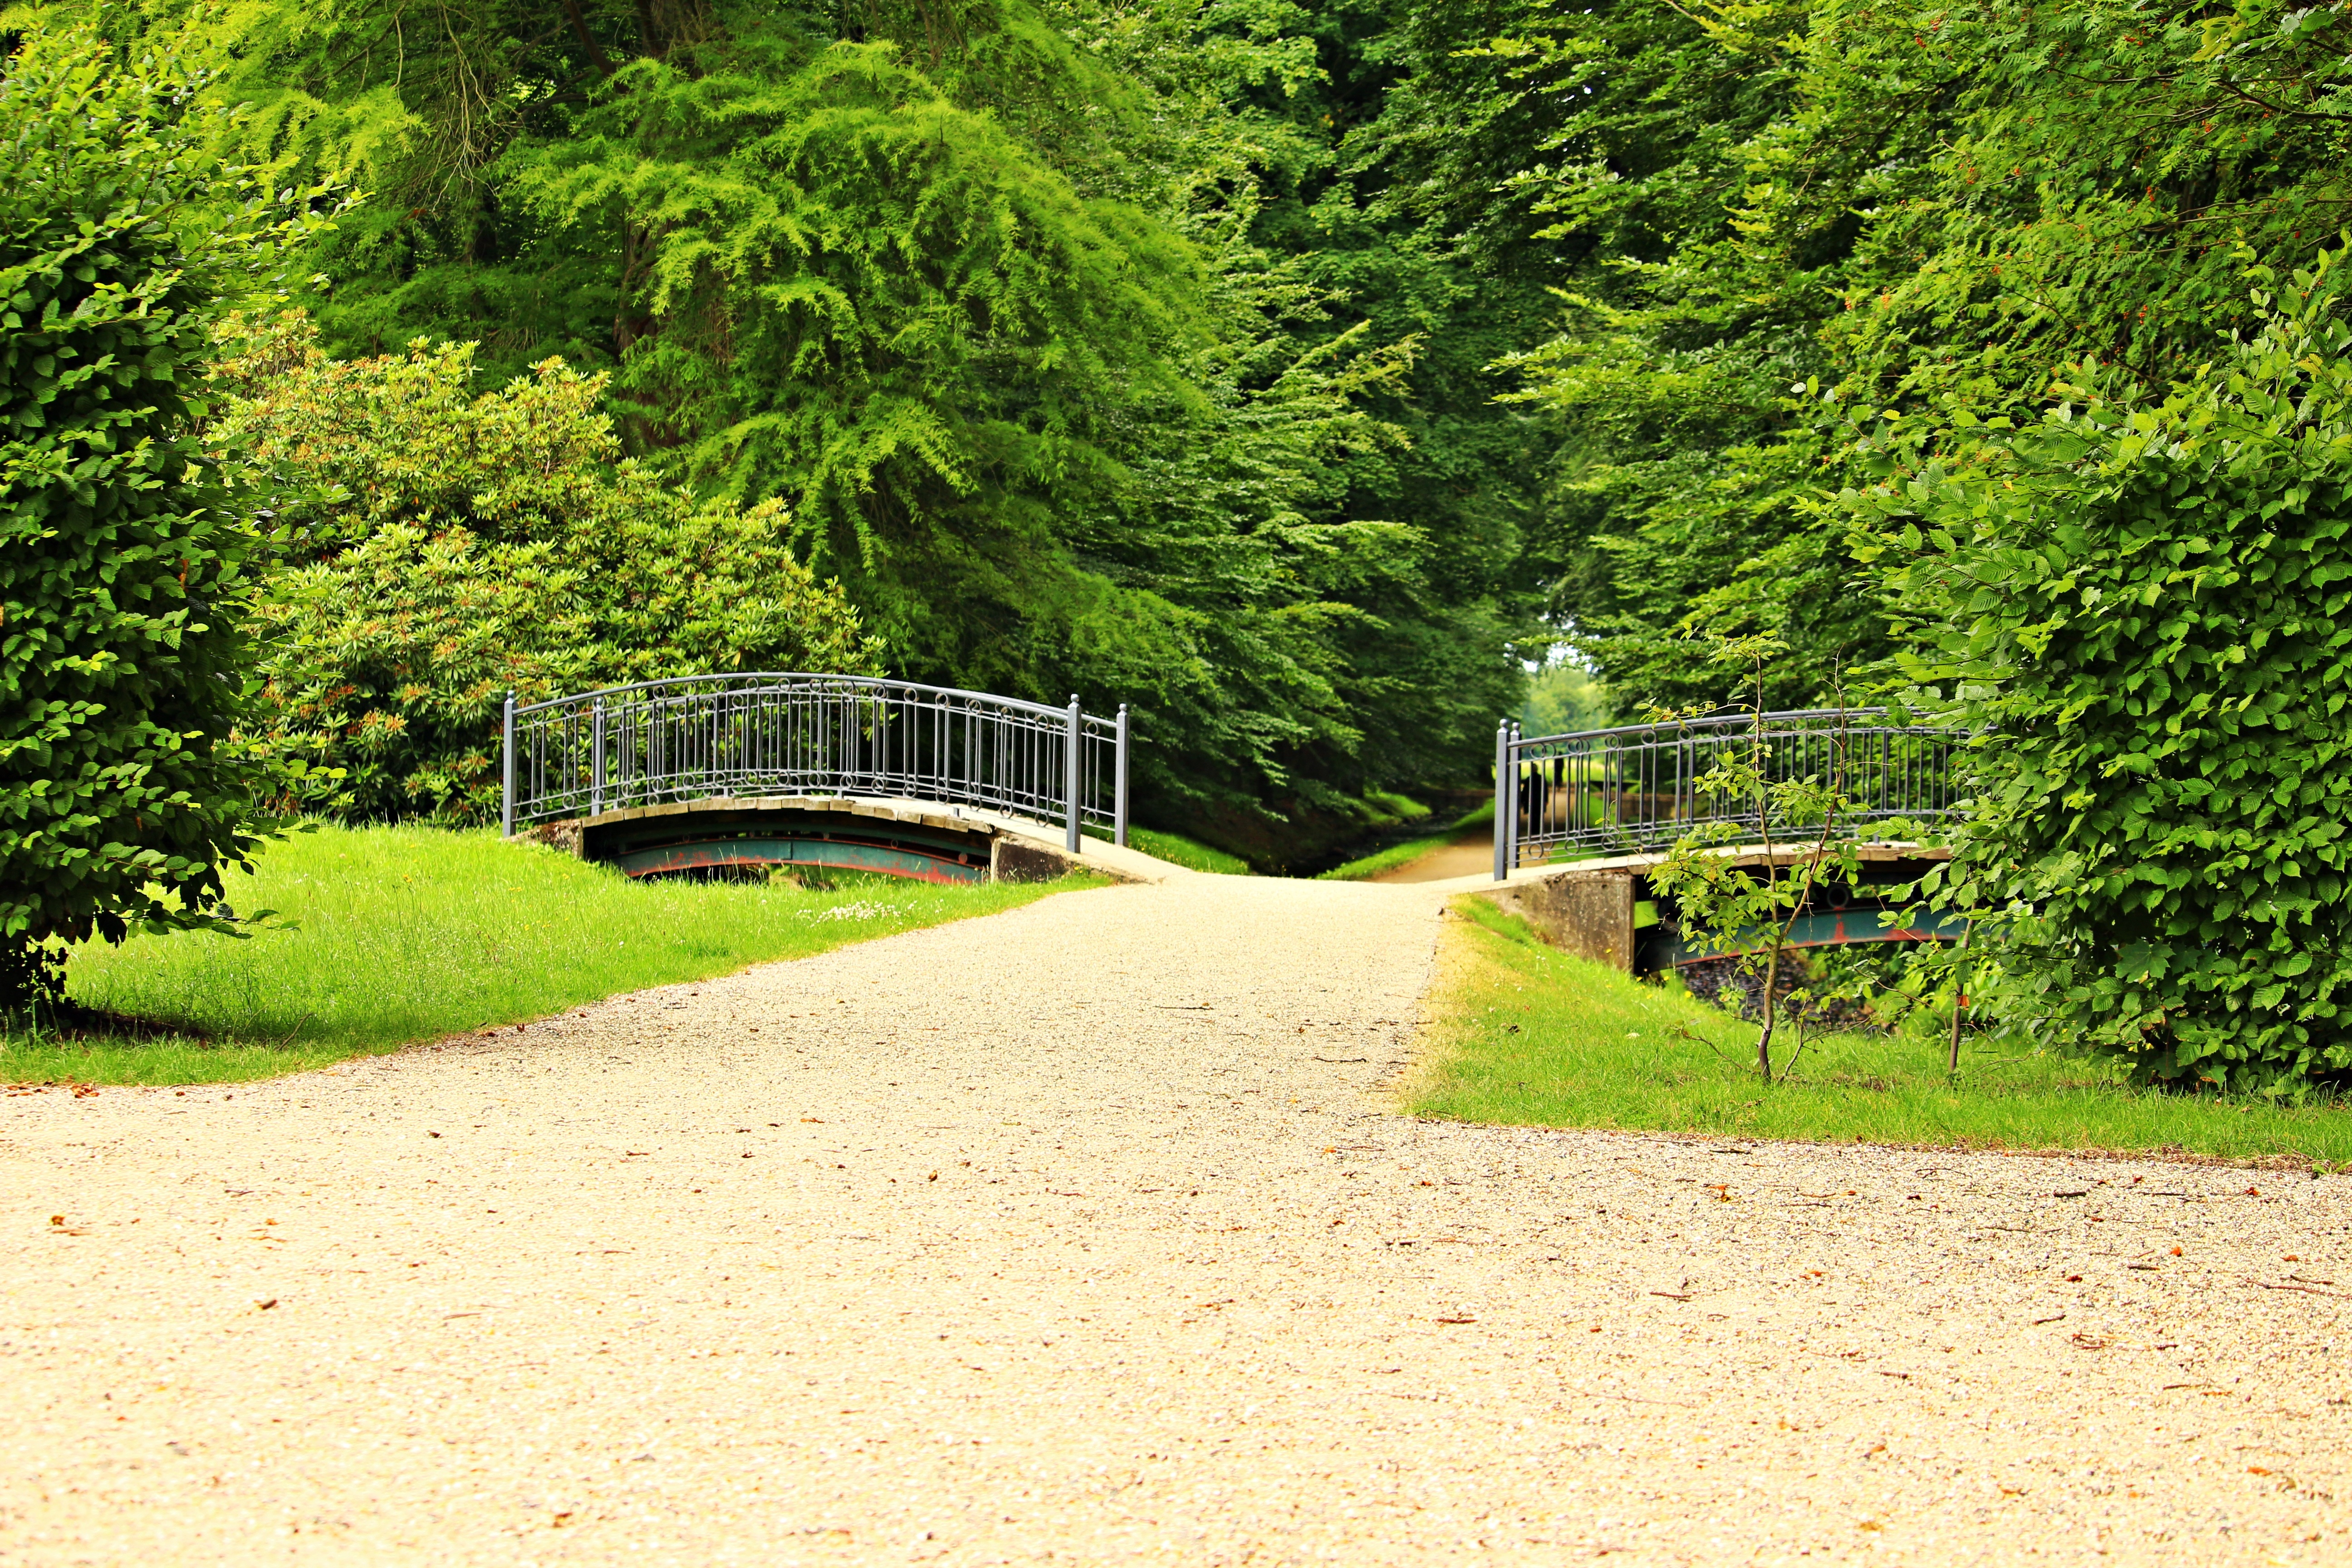
landscape, tree, grass, bridge, lawn, leaf, walkway, green, park, backyard, garden, estate, woodland, yard, castle park, schlossgarten, gravel road, green area, ludwigslust parchim